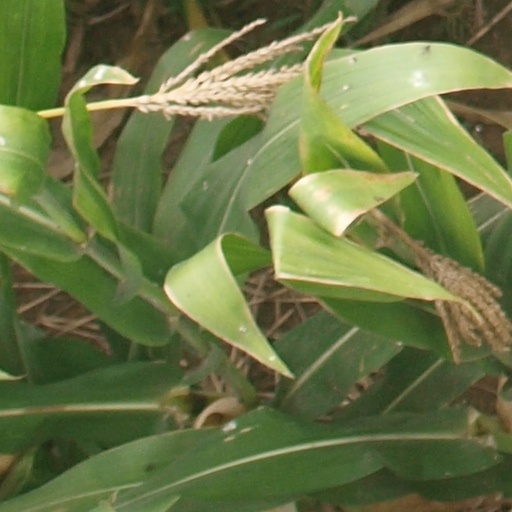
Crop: maize; corn